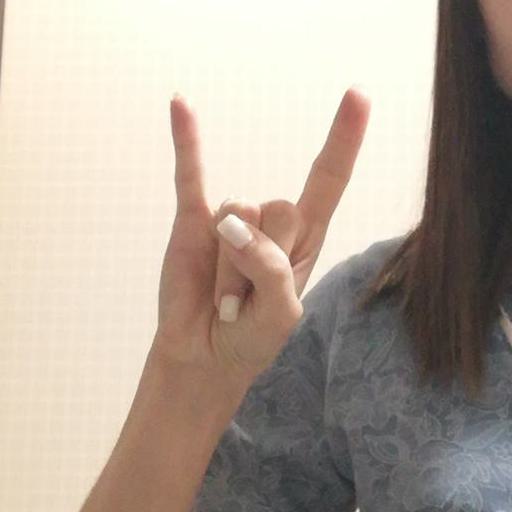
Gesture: rock